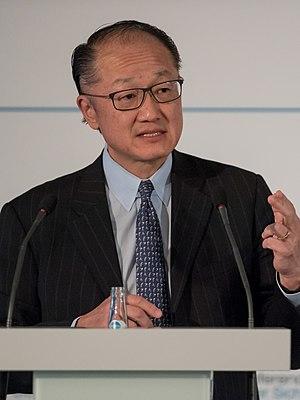
Jim Yong Kim, né le 8 décembre 1959 à Séoul, est un médecin américain d'origine sud-coréenne, président de la Banque mondiale du 1ᵉʳ juillet 2012 au 31 janvier 2019.